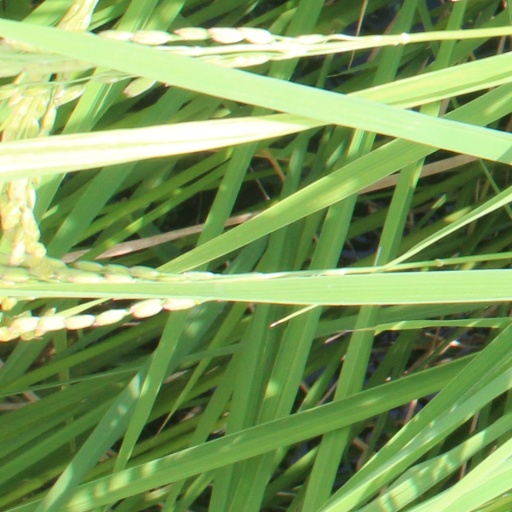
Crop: rice